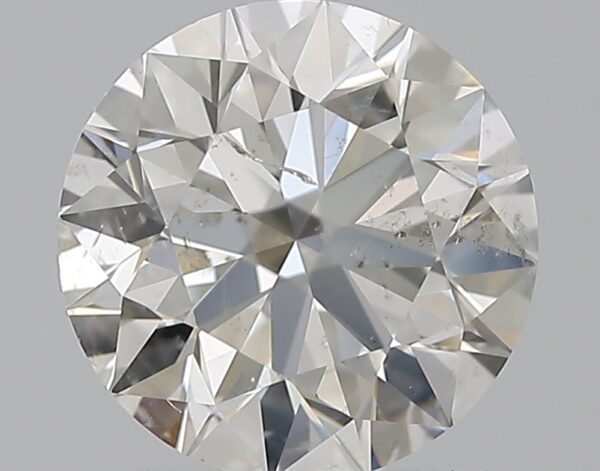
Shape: round
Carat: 1.01
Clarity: SI2
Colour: H
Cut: EX
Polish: EX
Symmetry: EX
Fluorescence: N
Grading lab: GIA
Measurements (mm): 6.36 x 6.39 x 3.98